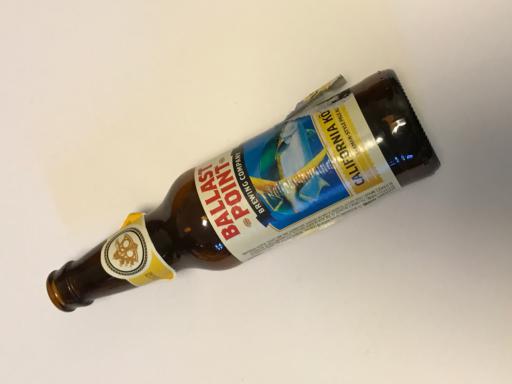
Waste category: glass